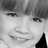
Emotion: happy